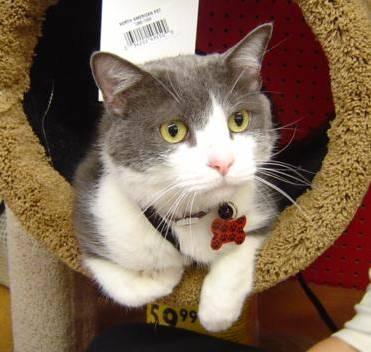
cat